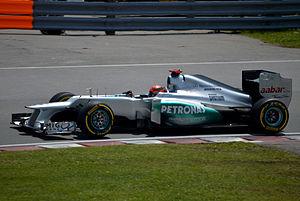
Le Grand Prix automobile du Canada 2012, disputé le 10 juin 2012 sur le circuit Gilles-Villeneuve, est la 865ᵉ épreuve du championnat du monde de Formule 1 courue depuis 1950. Il s'agit de la quarante-deuxième édition du Grand Prix du Canada comptant pour le championnat du monde de Formule 1, la trente-troisième disputée à Montréal, et de la septième manche du championnat 2012.